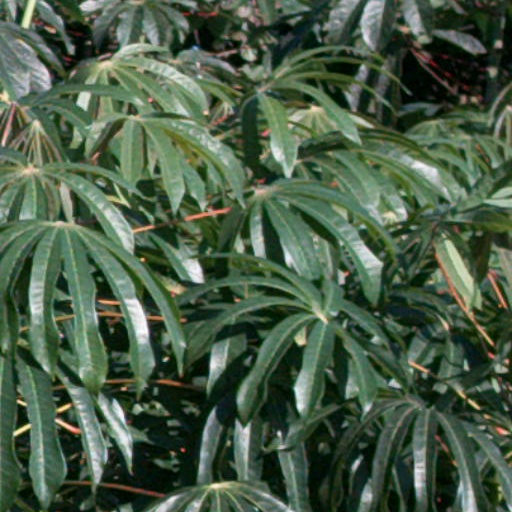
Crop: cassava